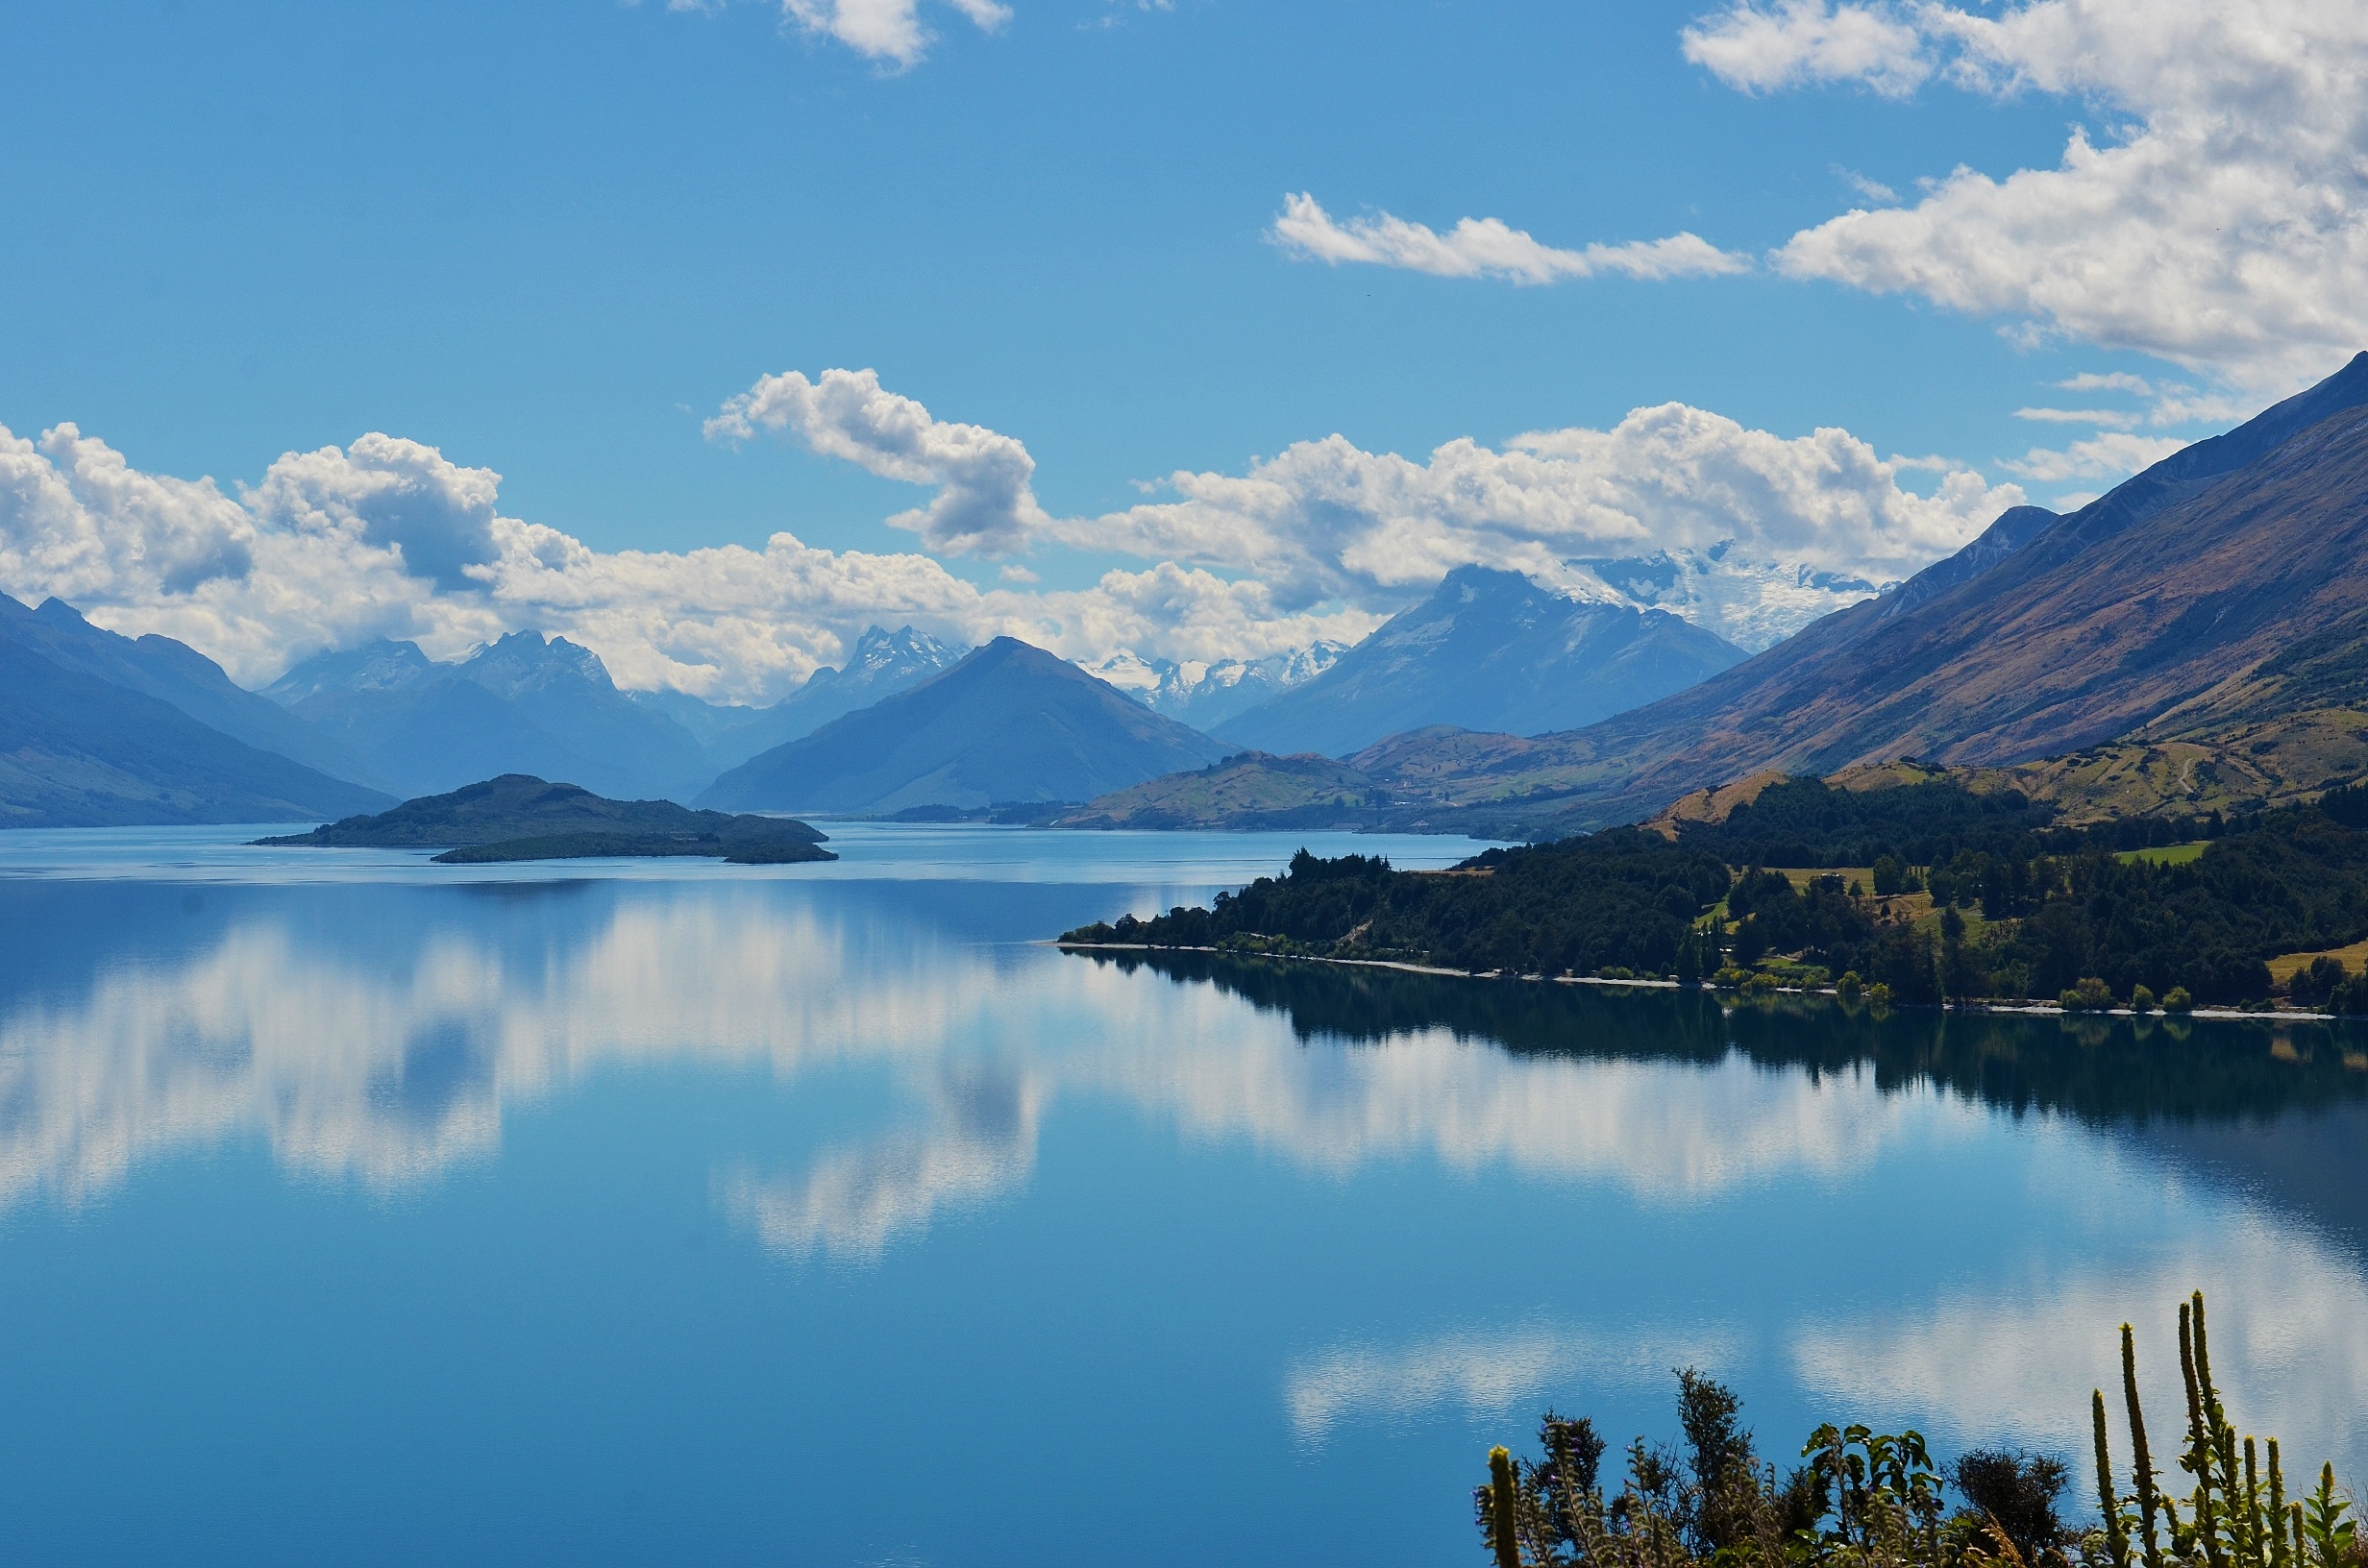
landscape, nature, mountain, cloud, lake, mountain range, reflection, fjord, reservoir, highland, body of water, blue sky, alps, fell, loch, the scenery, white cloud, landform, geographical feature, mountainous landforms, glacial landform, europe and america